Nitrate

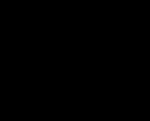
The nitrate ion with the partial charges shown

The nitrate anion is the conjugate base of nitric acid, consisting of one central nitrogen atom surrounded by three identically bonded oxygen atoms in a trigonal planar arrangement. The nitrate ion carries a formal charge of −1. This charge results from a combination formal charge in which each of the three oxygens carries a − charge, whereas the nitrogen carries a +1 charge, all these adding up to formal charge of the polyatomic nitrate ion. This arrangement is commonly used as an example of resonance. Like the isoelectronic carbonate ion, the nitrate ion can be represented by three resonance structures: